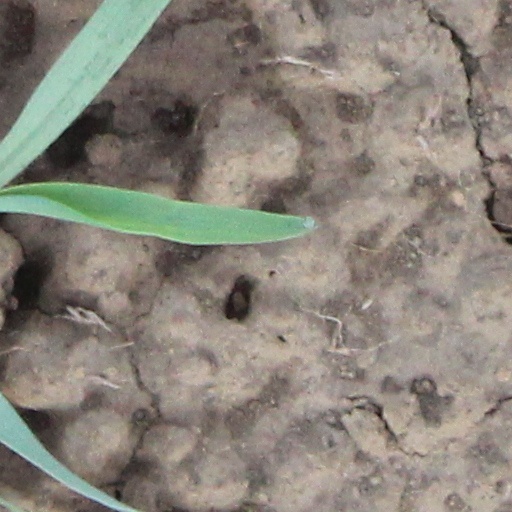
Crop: wheat